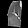
Label: T - shirt / top